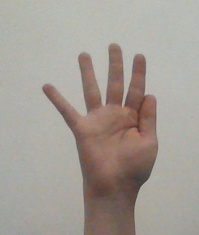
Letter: sheen